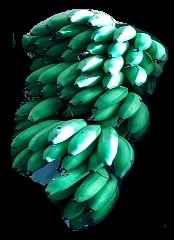
Variety: rasbale
Grade: grade2